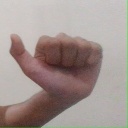
अक्षर: त